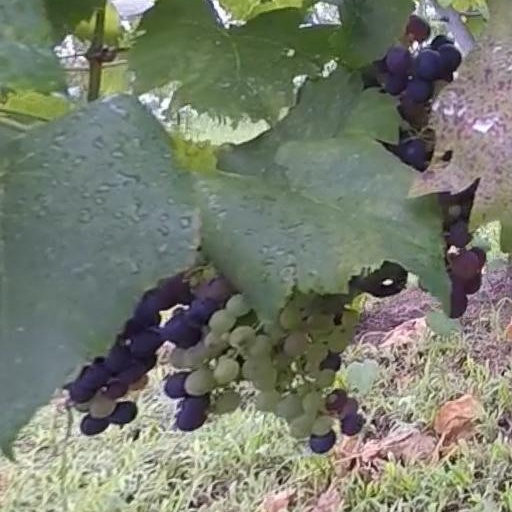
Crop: grape